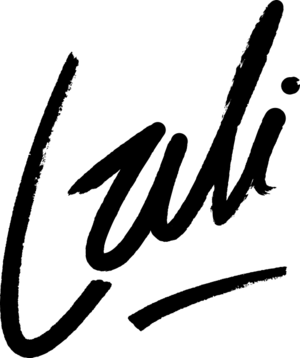
Mariana Espósito, dite Lali Espósito, est une actrice, chanteuse et modèle argentine, née à Buenos Aires le 10 octobre 1991.